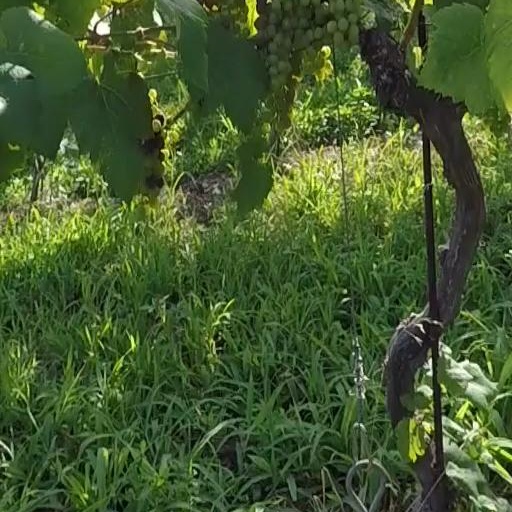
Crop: grape